Khatron Ke Khiladi (TV series)

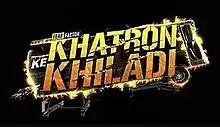

Khatron Ke Khiladi, marketed as Fear Factor: Khatron Ke Khiladi, is an Indian Hindi-language stunt-based reality television series based on the American series "Fear Factor". First launched as "Fear Factor India" on Sony TV, the format was sold by Endemol's domestic division after the second season to Colors TV, becoming "Fear Factor: Khatron Ke Khiladi" on 21 July 2008. A spin-off of the main series "" was launched on 1 August 2020 where contestants from previous years participated.